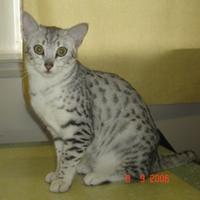
Breed: Egyptian Mau